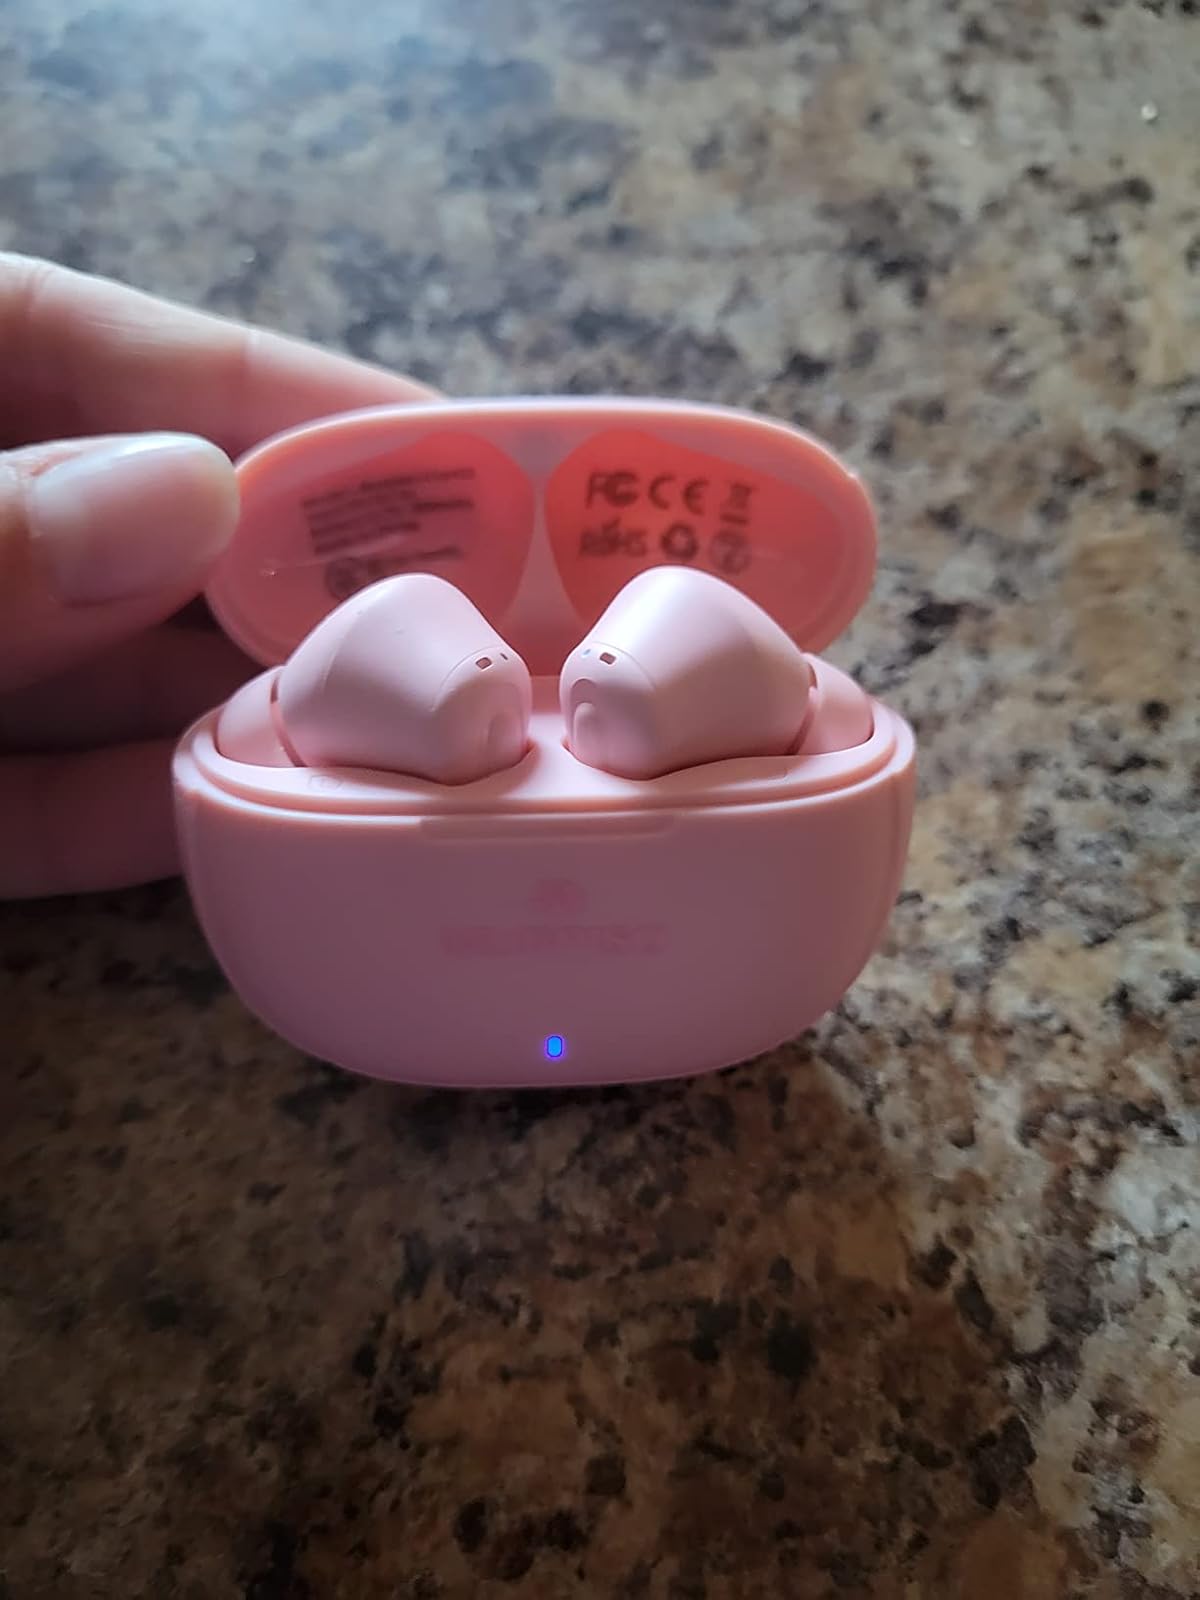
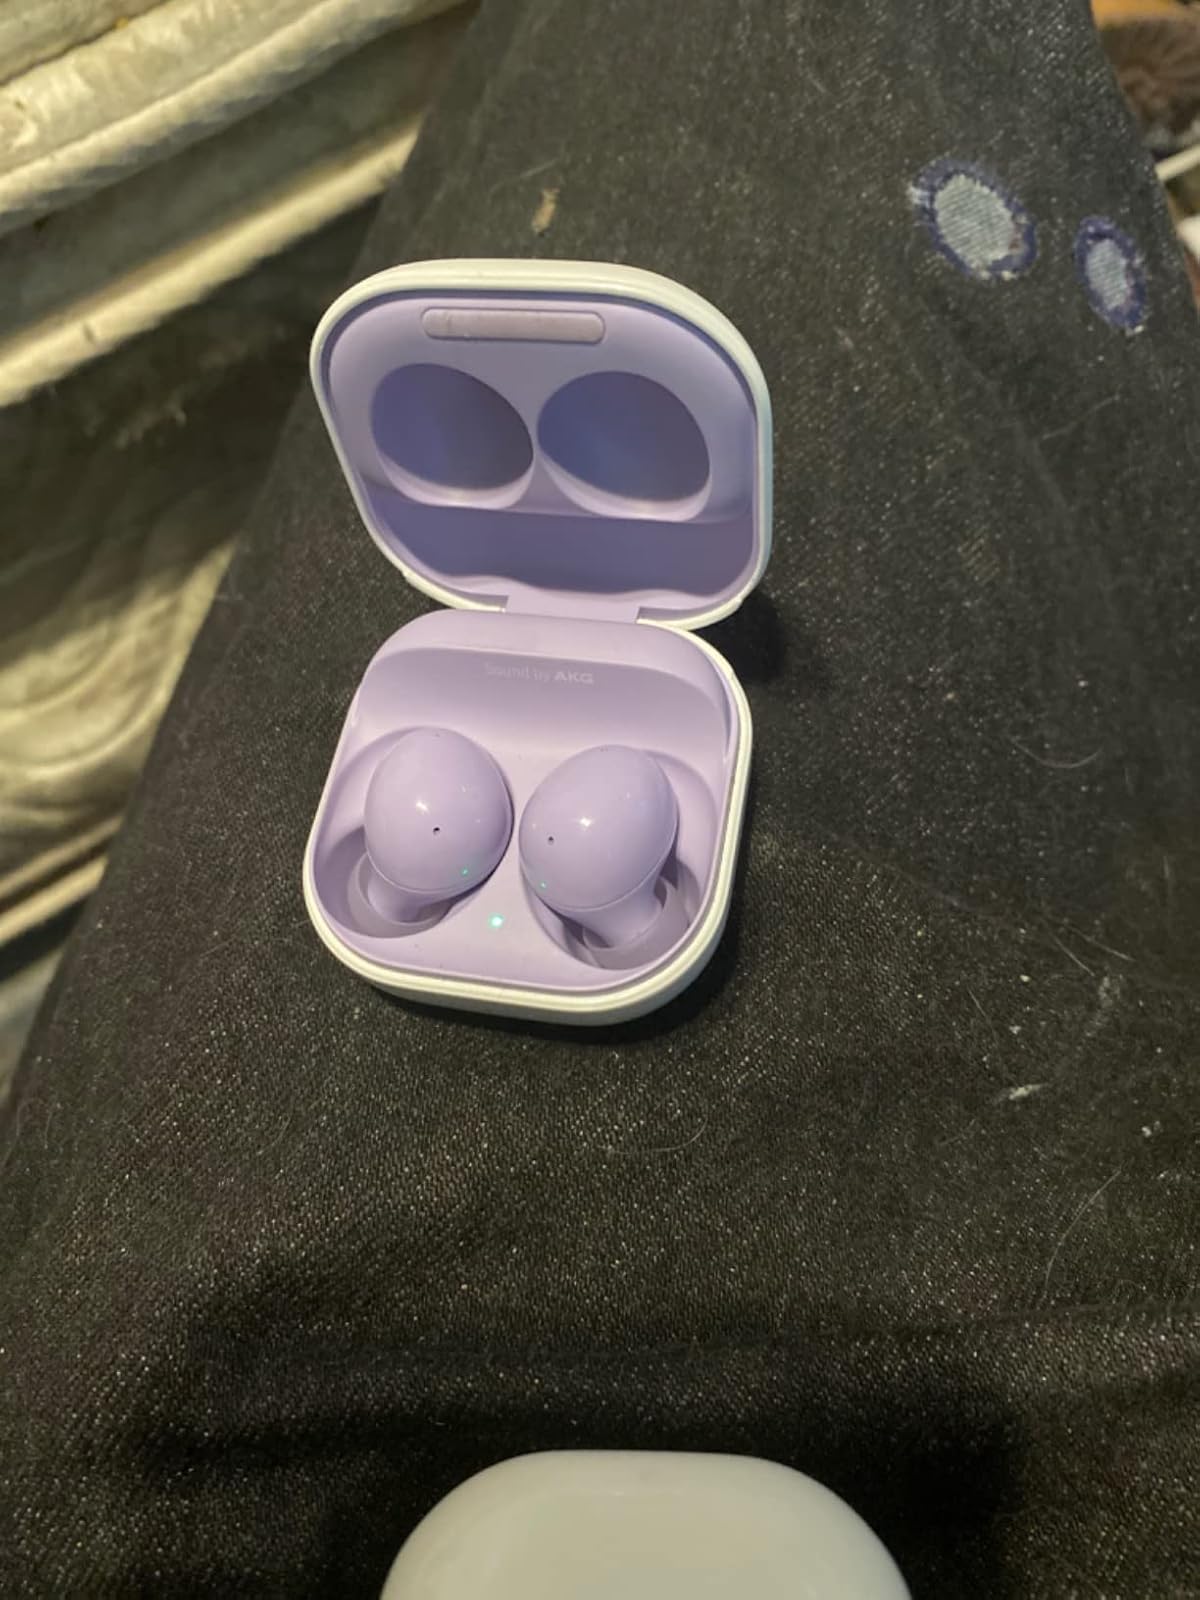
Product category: earbuds
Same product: no